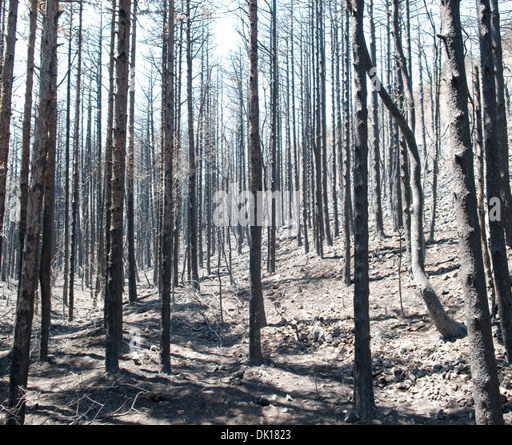
dead forest after a fire has passed through